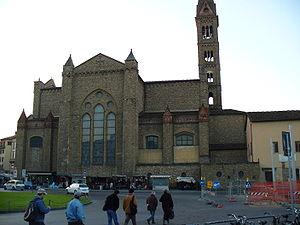
L'église Santa Maria Novella, la première basilique de Florence, est située sur la Piazza Santa Maria Novella.